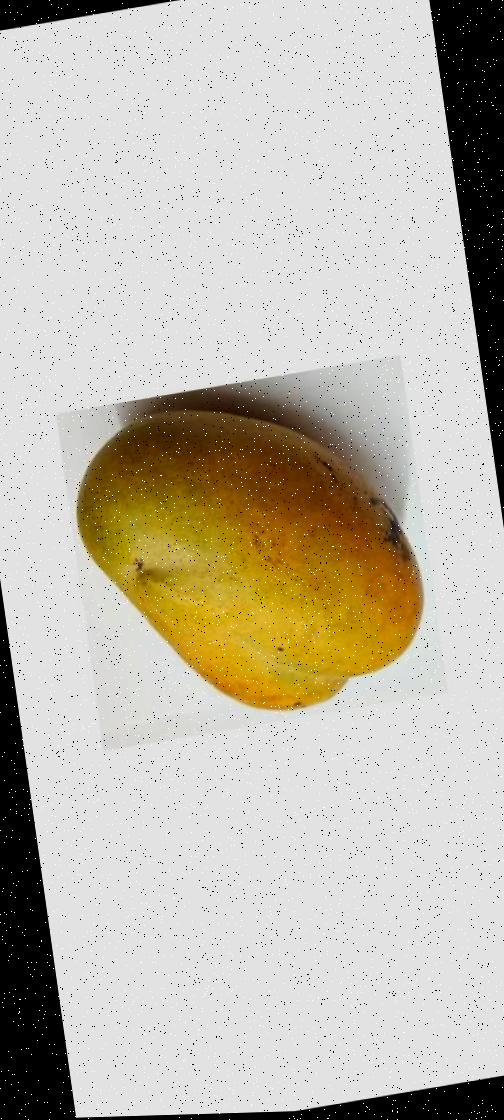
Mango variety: Bari-11